Kōchi, Kōchi

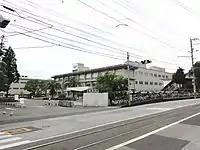
Kōchi University

Kōchi is located on the southern coast of Kōchi Prefecture, facing the Pacific Ocean to the south. The city area can be divided into three distinct geographic sections. The urban centre lies at the head of Urado Bay, in a narrow alluvial plain crossed by several rivers, notably the Kagami River and Kokubu River. The plain is bounded by mountains to the north and a range of hills to the south and west.